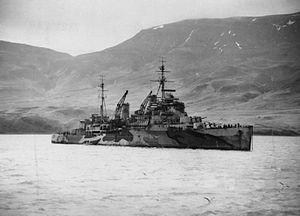
Le HMS Trinidad est un croiseur léger de la classe Crown Colony. Chaque croiseur porte le nom d'une colonie de la Couronne. Il a principalement escorté des convois de l'Arctique pendant la seconde guerre mondiale.
La classe Crown Colony était une classe de croiseurs légers de la Royal Navy nommés d'après les colonies de la Couronne de l'Empire britannique. Les huit premiers navires construits sont regroupés dans une sous-classe appelée Fidji, tandis que les trois derniers, construits selon une conception légèrement modifiée, sont regroupés dans la sous-classe Ceylon.